Lance Berkman

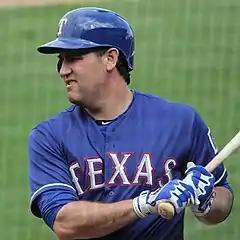
Berkman with the Texas Rangers in 2013 spring training

Berkman made key contributions in Game 6 of the 2011 World Series against the Texas Rangers. He hit his first home run in a World Series game in the first inning and in the ninth, with St. Louis down to their final strike before elimination, Berkman was driven home followed by Albert Pujols after a game-tying 2-run triple by David Freese. After Texas scored two runs in the top of the tenth and Ryan Theriot hit a run-scoring groundout, Berkman hit a two-out two-strike RBI single scoring Jon Jay to tie the game. Berkman won his first World Series championship as the Cardinals defeated the Texas Rangers in the series in 7 games.